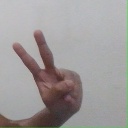
अक्षर: ऐ